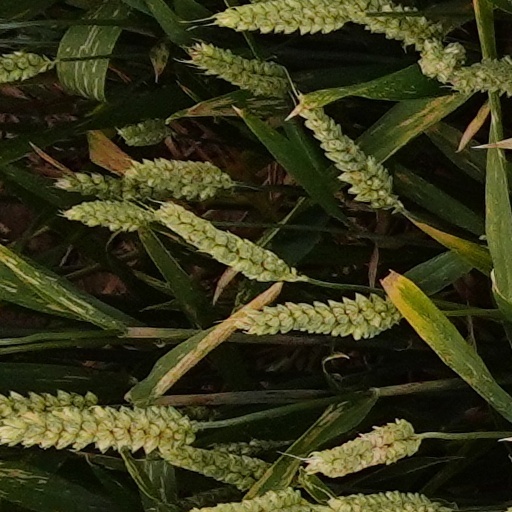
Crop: wheat